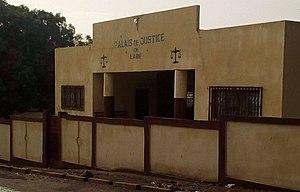
La maison de justice de Labé
Labé est une ville de la république de Guinée, située au nord du pays. Elle est le chef-lieu de la préfecture et de la région administrative homonyme.